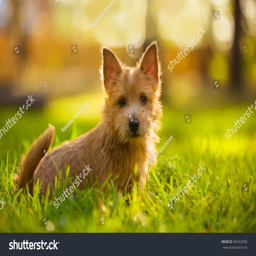
puppy sitting in the grass in summer outdoor background